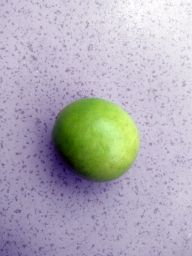
Fruit: Lime
Quality: Good